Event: Nepal Earthquake
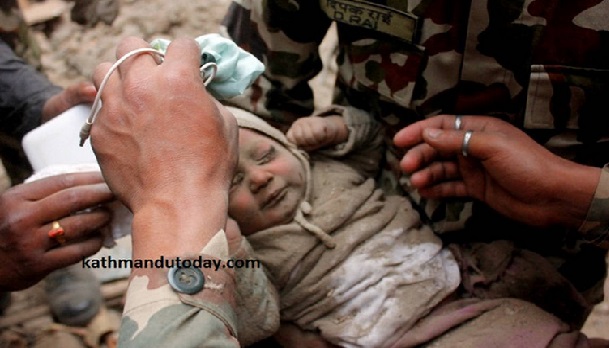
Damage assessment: damage